Lanciano Cathedral

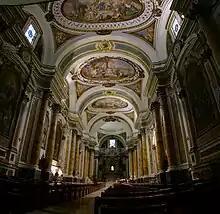
Interior

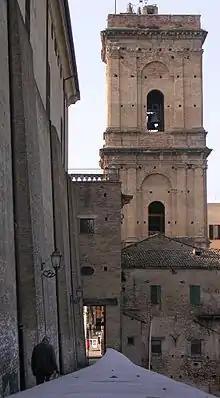
Campanile seen from the Diocletianic Bridge on the right side of the cathedral

Inside, there is a single nave. There are pilasters along all the walls with Corinthian capitals, which support the vault. There are Neoclassical altars along the side walls, with paintings. Three of these also have niches with statues of saints. In a niche at the base of the chancel is the polychrome terracotta statue of the Madonna del Ponte.